Sitar in Western popular music

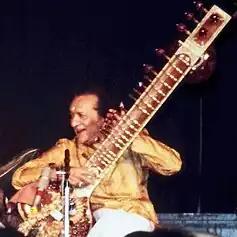
Ravi Shankar, a master of the instrument, was the first to make inroads into Western culture with the sitar.

The use of the sitar in Western popular music arose in the 1960s due to experimentation by various rock bands such as The Beatles, The Kinks, and The Rolling Stones, While the sitar had earlier been used in jazz and Indian film music, it was from the 1960s onwards that various pop artists in the Western world began to experiment with incorporating the sitar, a classical Indian stringed instrument, within their compositions. The introduction of the sitar into popular music exposed many Westerners to Indian musical traditions.